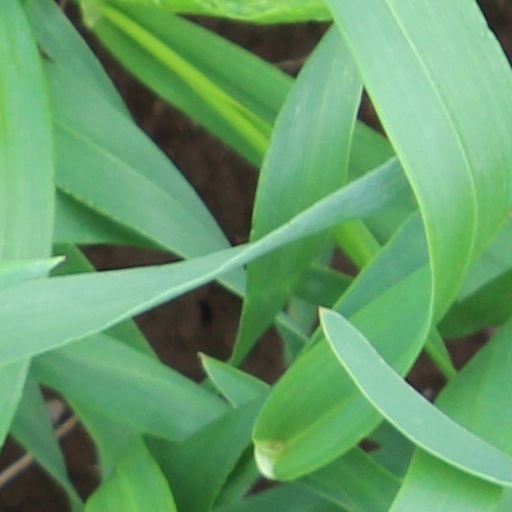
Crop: wheat